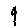
Label: 9